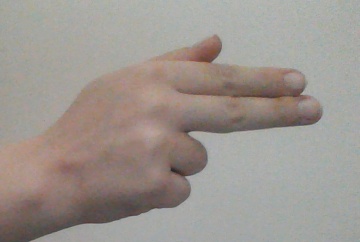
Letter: ghain